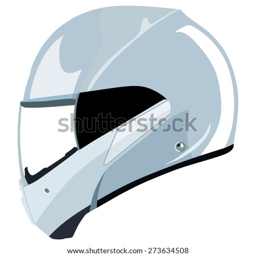
motorcycle helmet on a white background